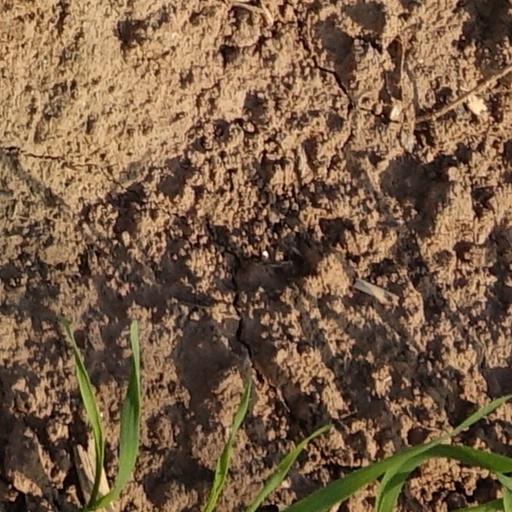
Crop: wheat